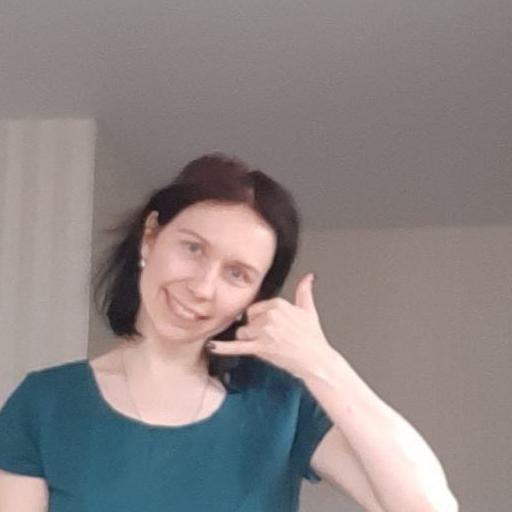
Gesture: call